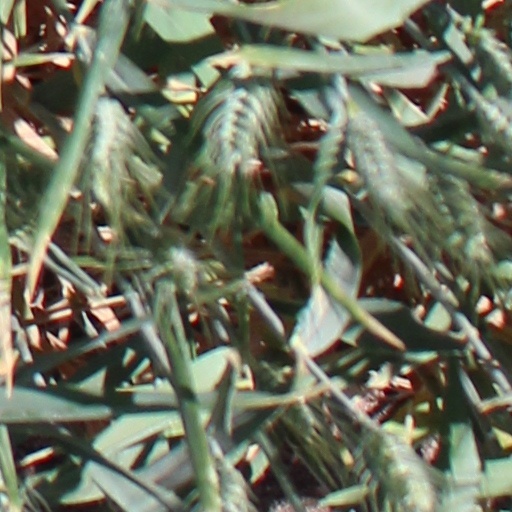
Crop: wheat